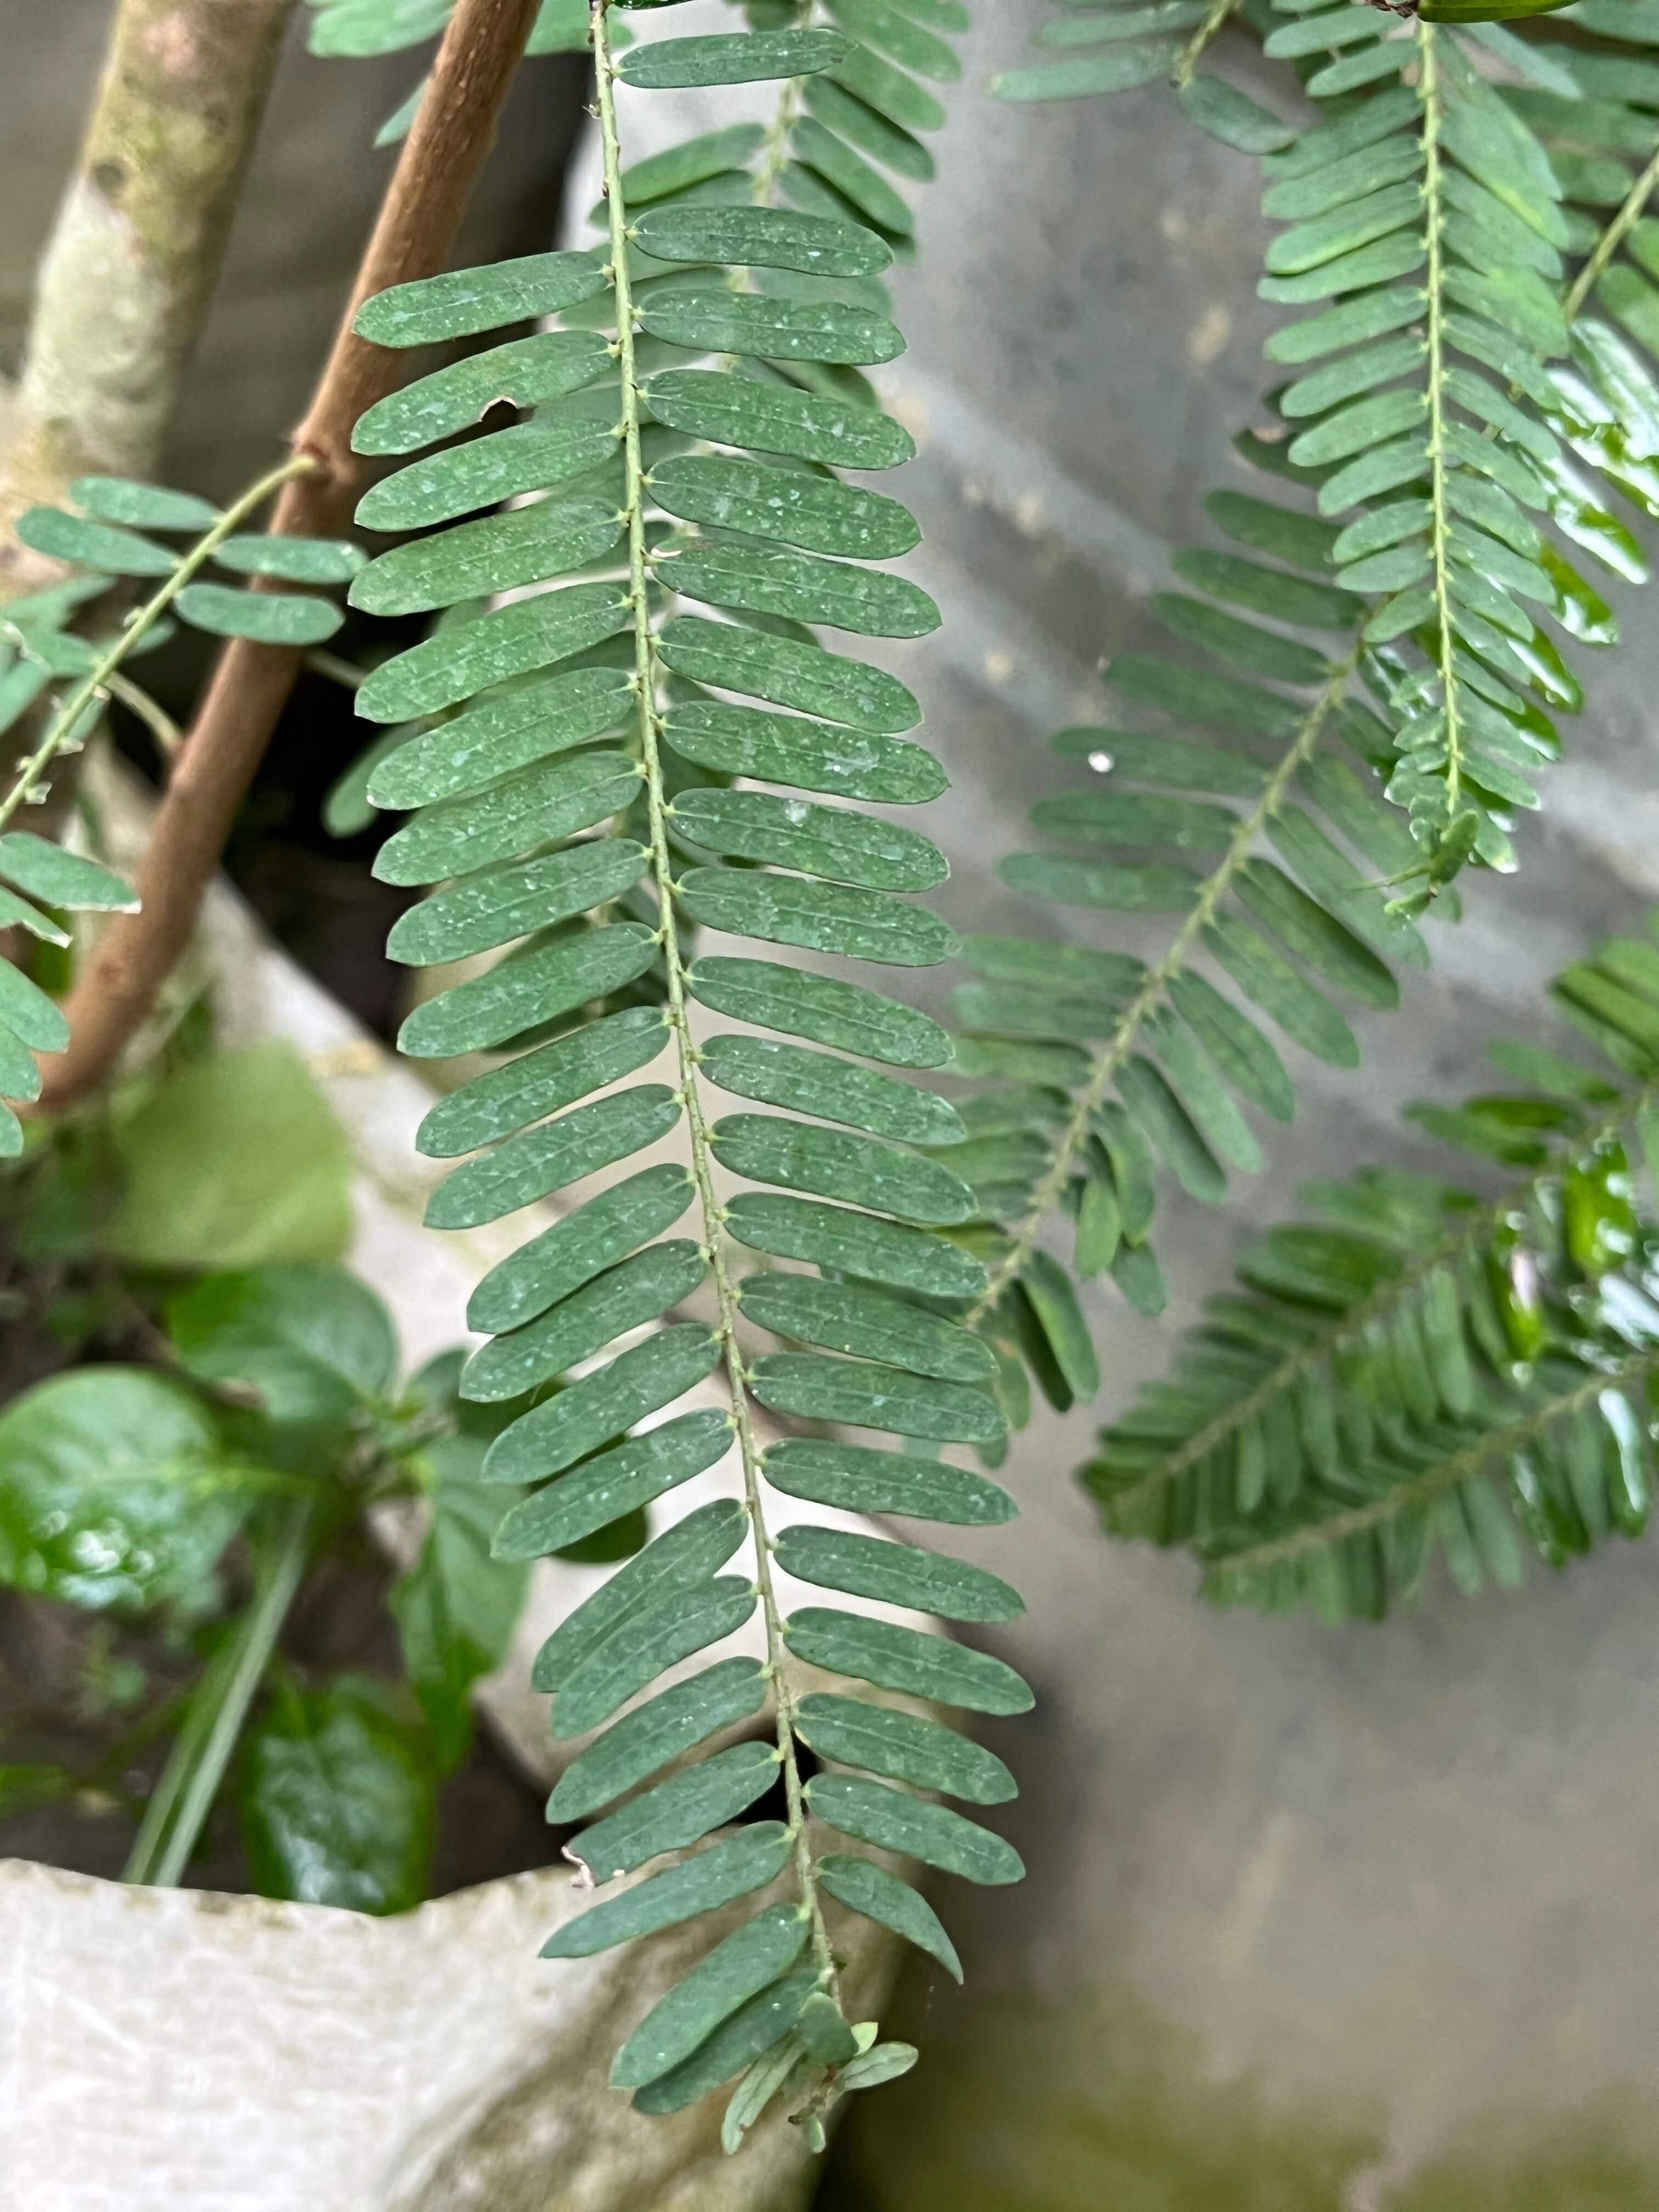
Plant species: phyllanthus-emblica